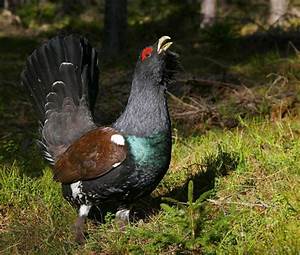
Label: gallina